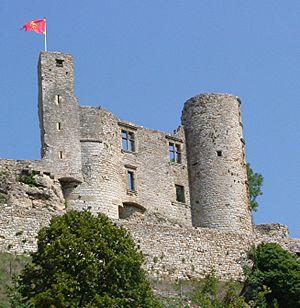
Le château de Bertholène actuellement en ruines est situé en France, dans le département de l'Aveyron, sur la commune de Bertholène.
Bertholène est une commune française, située dans le département de l'Aveyron en région Occitanie, au cœur de la forêt des Palanges.